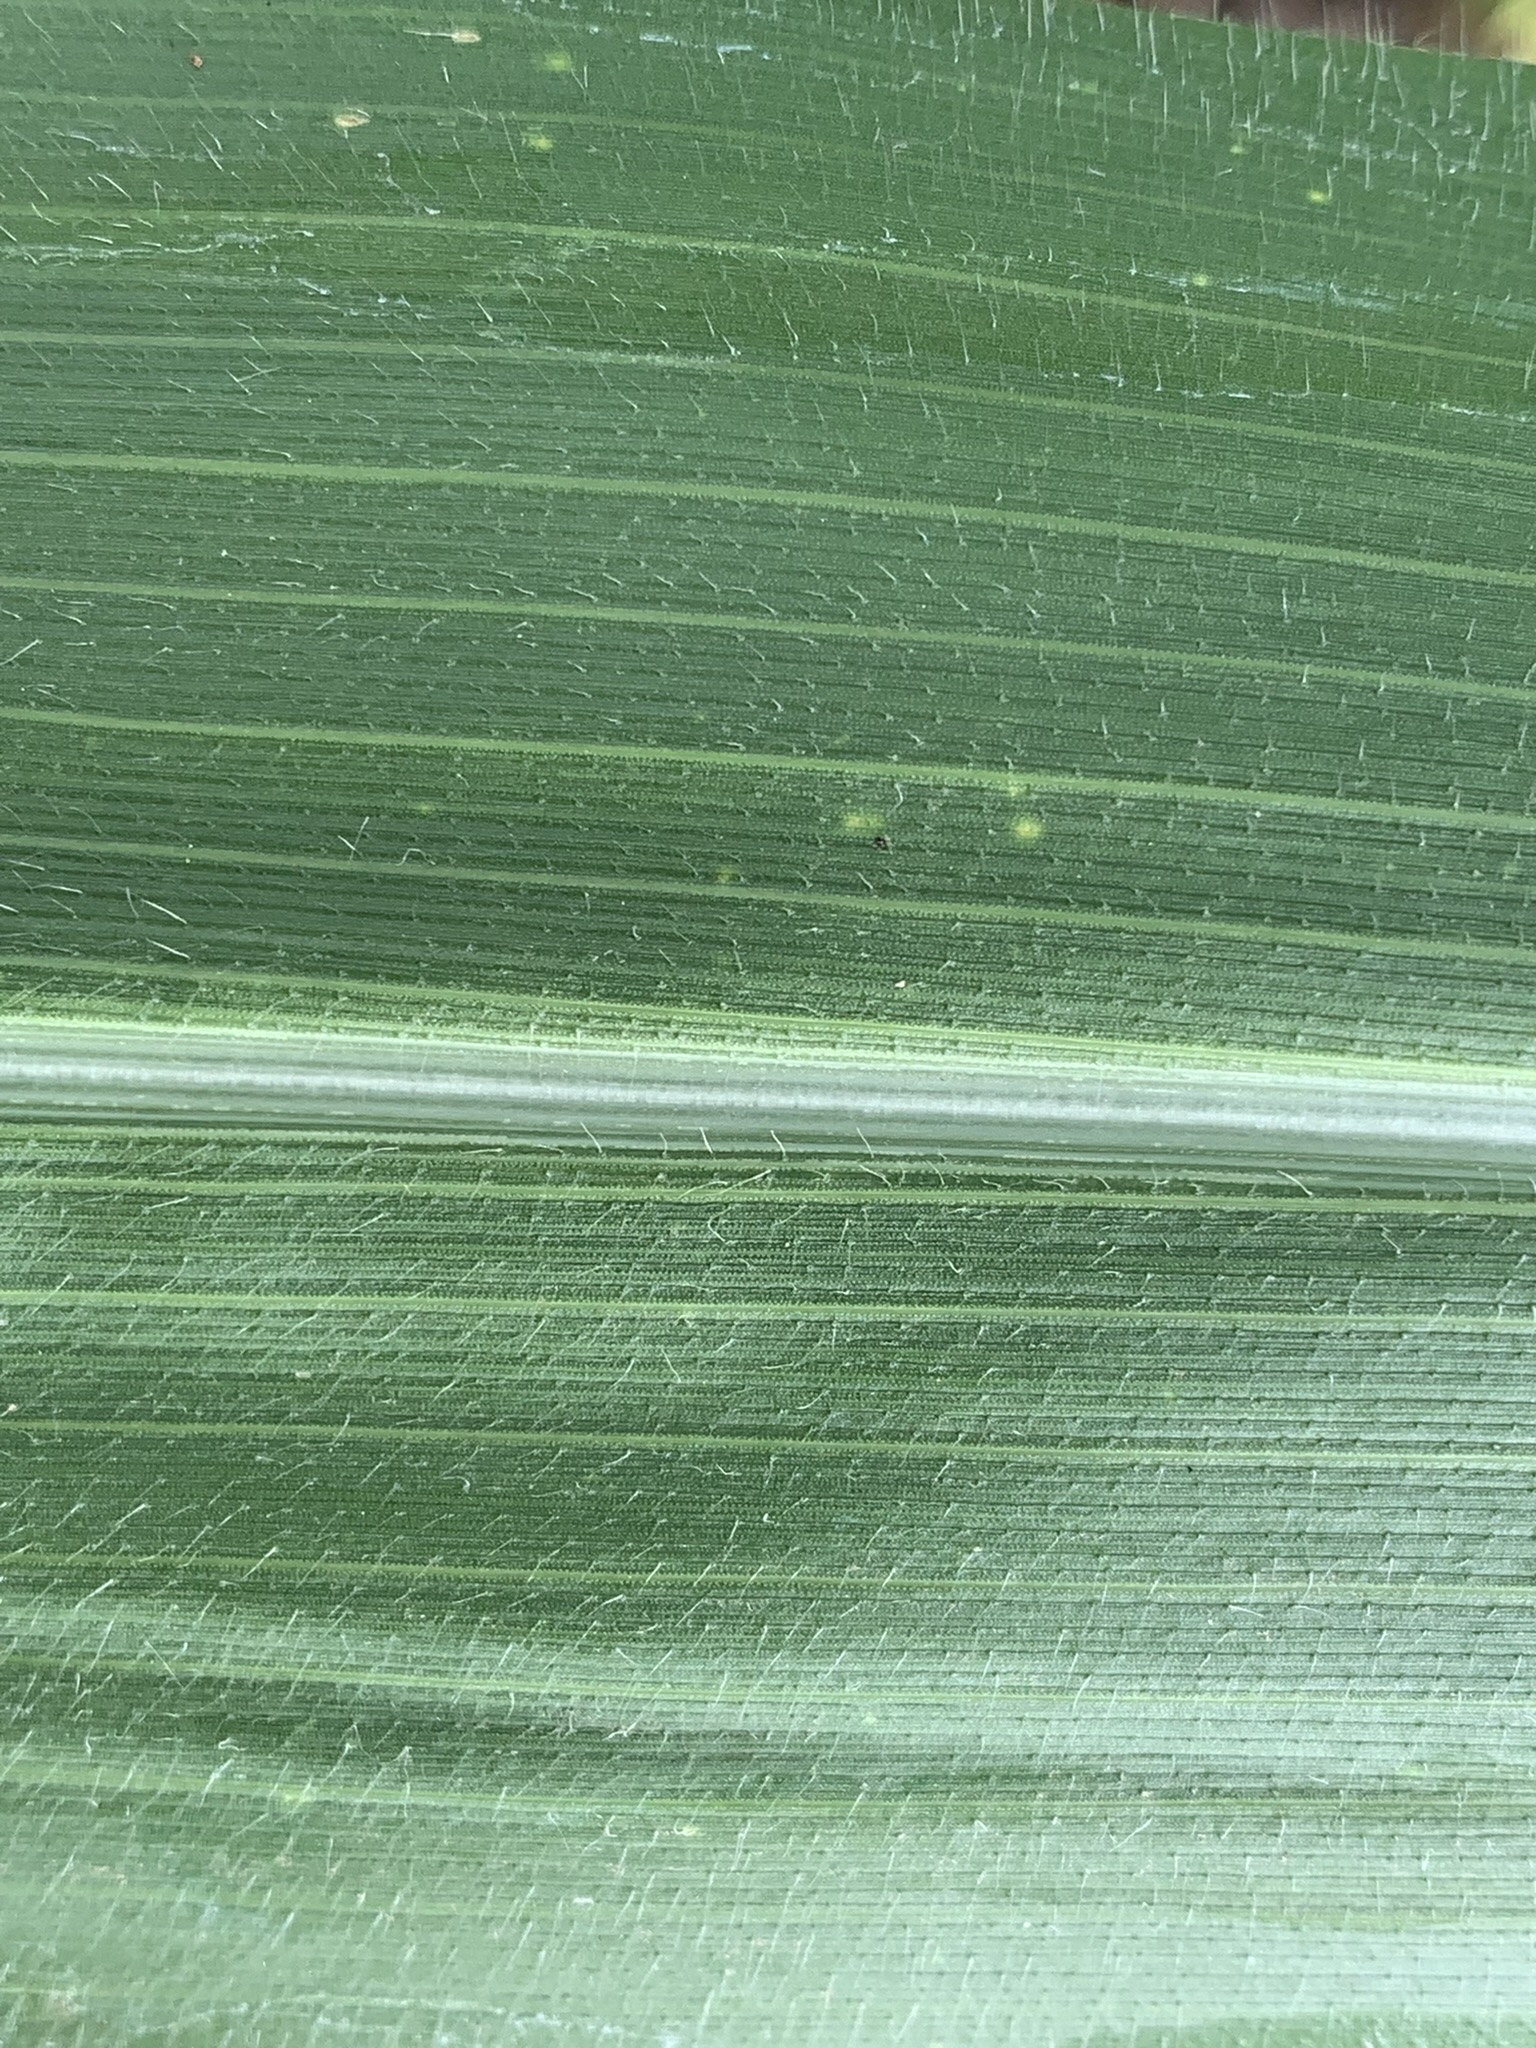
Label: Healthy